Cola wars

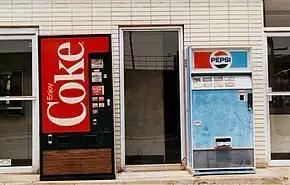
Coca-Cola and Pepsi vending machines in Indianapolis, 1988

The Cola wars are the long-time rivalry between soft drink producers The Coca-Cola Company and PepsiCo, who have engaged in mutually-targeted marketing campaigns for the direct competition between each company's product lines, especially their flagship colas, Coca-Cola and Pepsi. Beginning in the late 1970s and into the 1980s, the competition escalated until it became known as the cola wars.